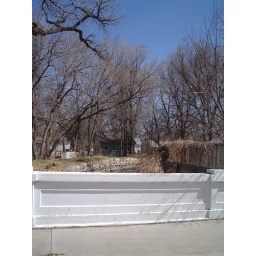
White wall overlooking drainage river in residential neighborhood, Greeley Colorado